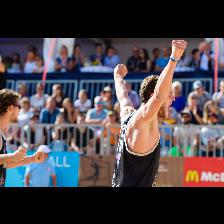
Label: Human